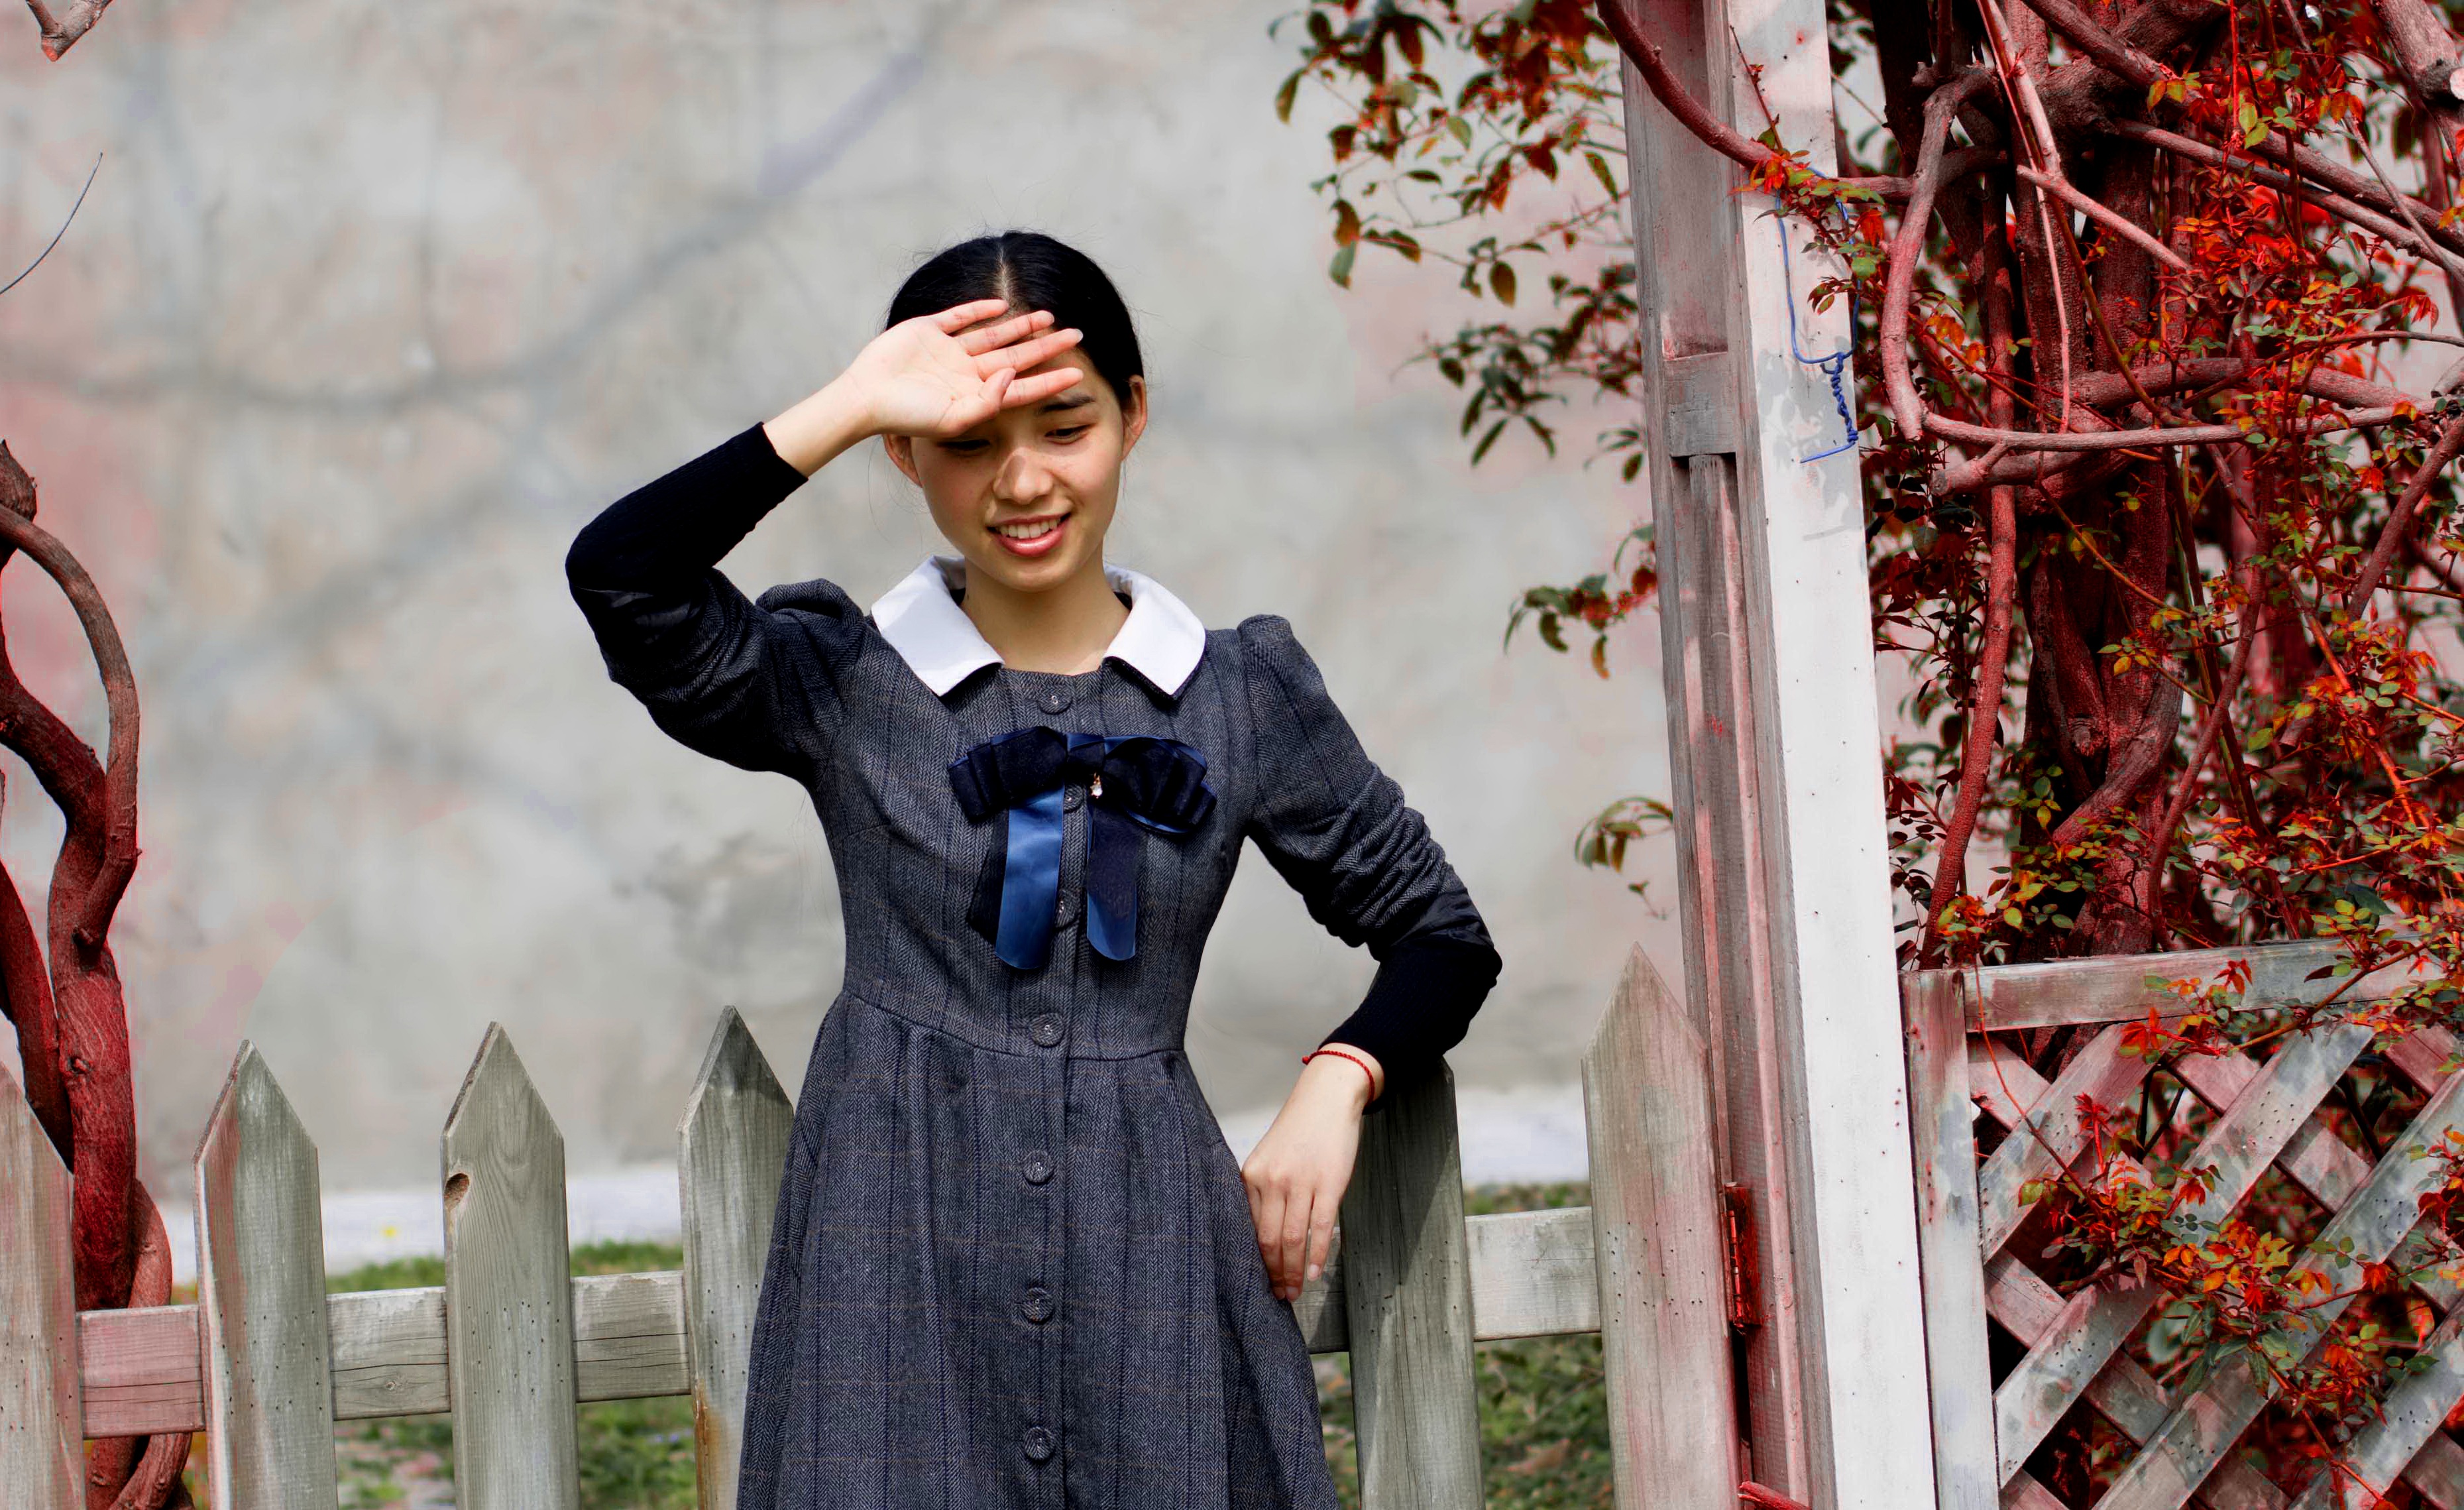
woman, pattern, young, spring, red, youth, color, fashion, clothing, girls, dress, theater, character, outdated, photo shoot, literature and art